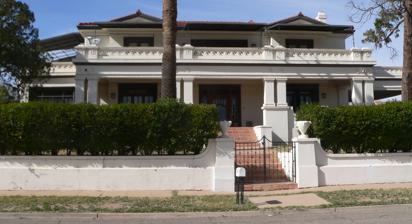
Building: W.G. Bowman House
Country: United States of America
Year built: 1918
United States historic place in Nogales, Arizona United States historic place W. G. Bowman House U.S. National Register of Historic Places The house in 2012 Location 112 Sierra, Nogales, Arizona Coordinates 31°20′33″N 110°56′11″W / 31.34250°N 110.93639°W / 31.34250; -110.93639 ( W. G. Bowman House ) Area 0 acres (0 ha) Built 1918 ( 1918 ) Architectural style Classical Revival MPS Nogales MRA NRHP reference No. 85001850 Added to NRHP August 29, 1985 The W.G. Bowman House is a historic house in Nogales, Arizona . It was built in 1918 for Wirt Bowman , a businessman who served as the mayor of Nogales from 1918 to 1919 and as a member of the Arizona House of Representatives from 1919 to 1920. It was designed in the Classical Revival architectural style . It has been listed on the National Register of Historic Places since August 29, 1985. References